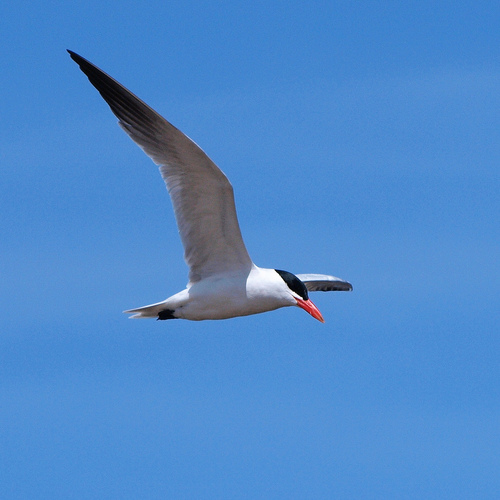
this bird has a bright orange bill and white body with black on the crown and the tips of the wings.
this bird has a long red bill, a black crown, and a white throat, breast, and belly.
medium sized bird with vibrant orange-red bill, dark metallic black crown, and thick white breast.
this bird has a black crown and an orange bill.
this bird is a white bird that has a bright red bill with a black stripe on it's crown.
a white bird with a black crown and a short orange beak.
this bird is white and black in color, with a bright red beak.
this bird has a large wingspan, with a black crown and a pink bill.
this bird has a black crown as well as a red bill
this bird has a white body and a black crown with black tipped wings, its bill is orange and its feet are black.
Species: Caspian Tern